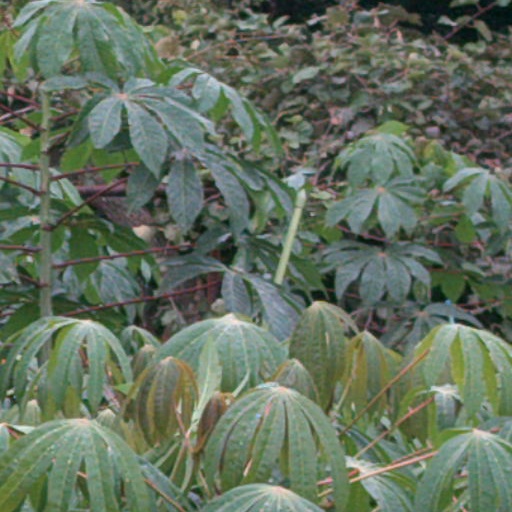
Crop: cassava